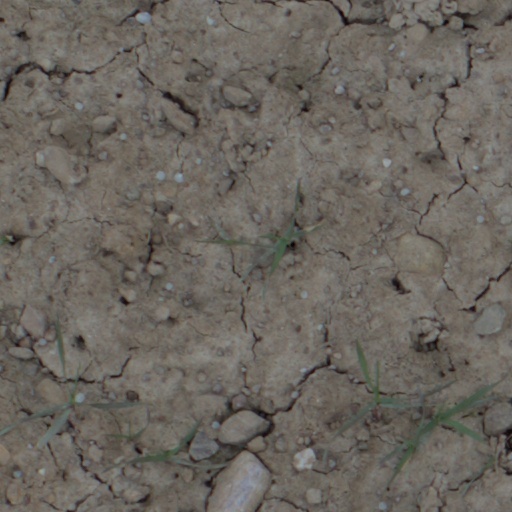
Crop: wheat